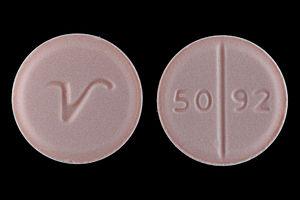
La prednisone est un corticostéroïde.